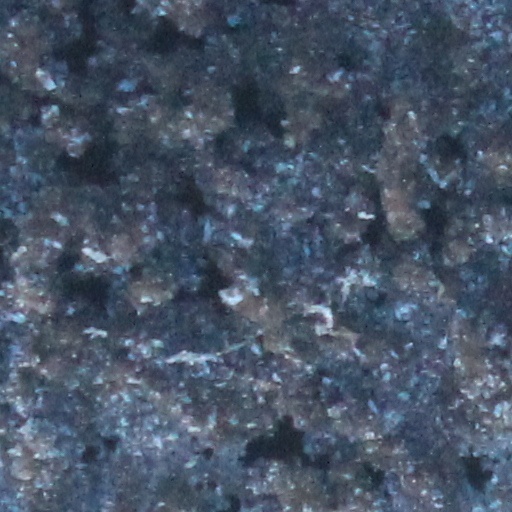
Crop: wheat